Shuocheng District

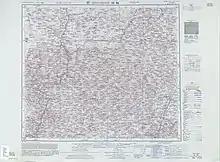
Map including Shuo County (labeled SHUO-HSIEN (Shohsien) (walled)) (AMS, 1955)

Shuocheng is the site of the ancient Chinese frontier post of Mayi and its territory was previously organized as the of Yanmen Commandery. This is the birthplace of Zhang Liao.